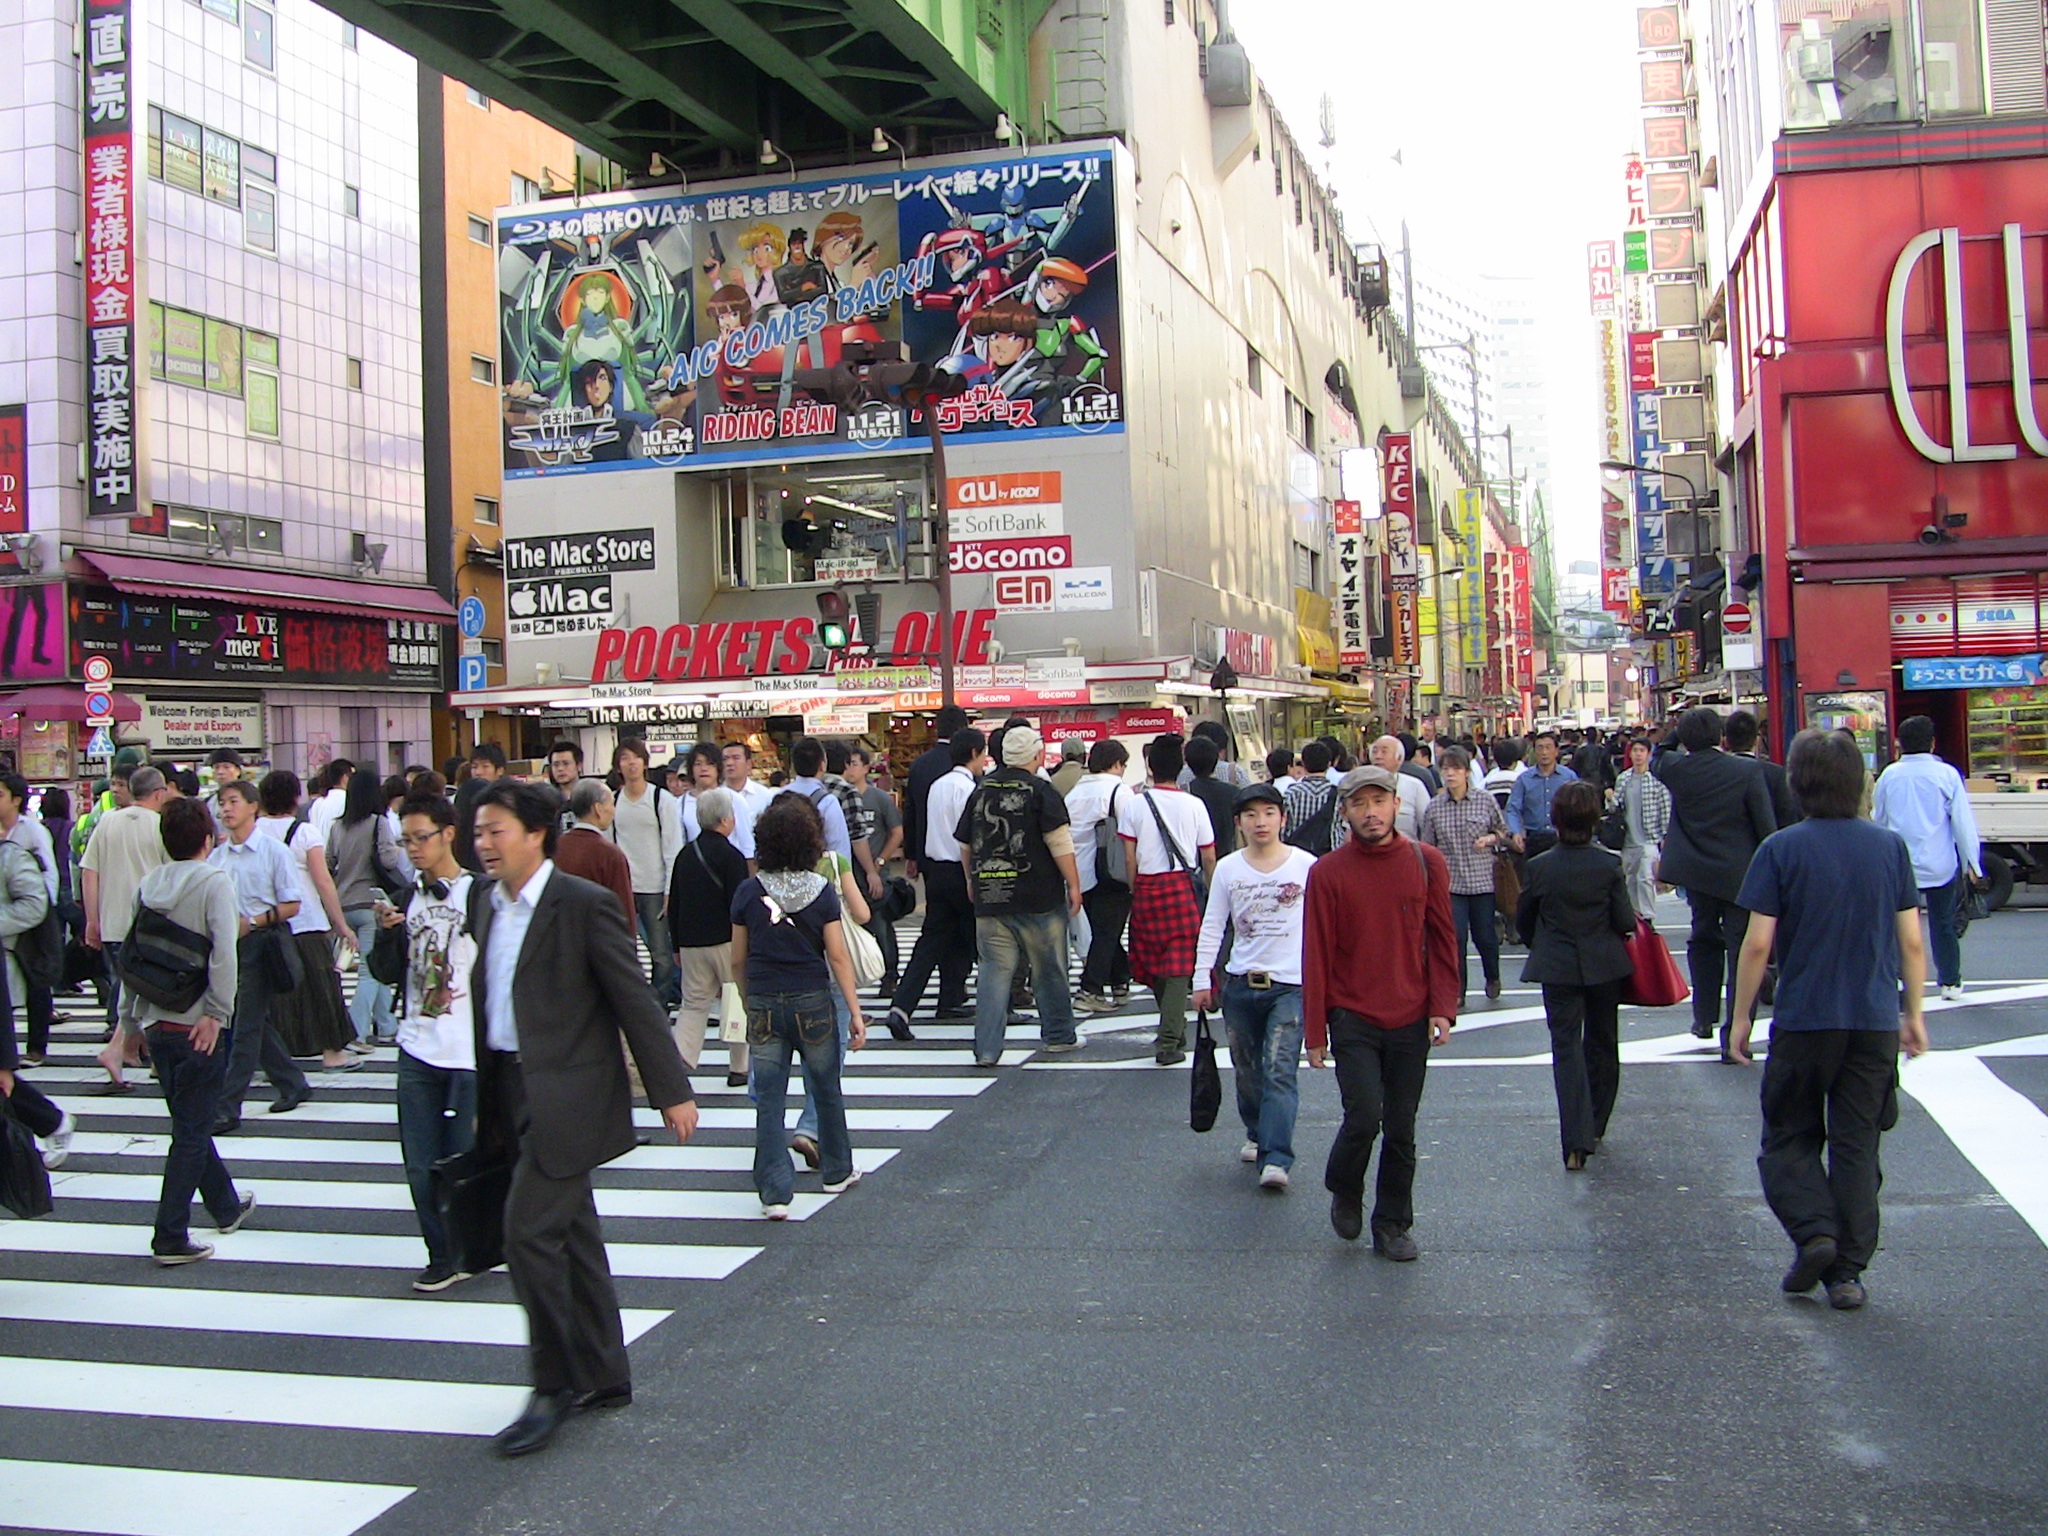
pedestrian, people, road, street, city, crowd, asia, japan, tokyo, demonstration, protest, pedestrian crossing